Catfish

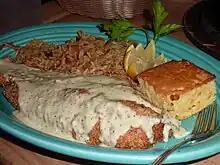
Fried catfish from the cuisine of New Orleans

Catfish have widely been caught and farmed for food for thousands of years in Africa, Asia, Europe, and North America. Opinions of their quality and flavor vary, with some food critics considering catfish excellent and others dismissing them as watery and lacking in flavor. Catfish is high in vitamin D. Farm-raised catfish contains low levels of omega-3 fatty acids and a much higher proportion of omega-6 fatty acids.